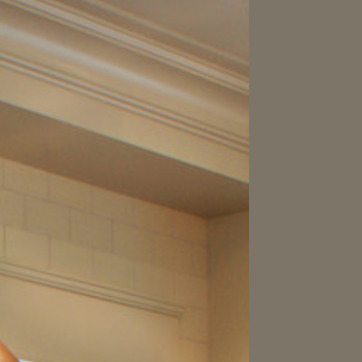
Material: painted